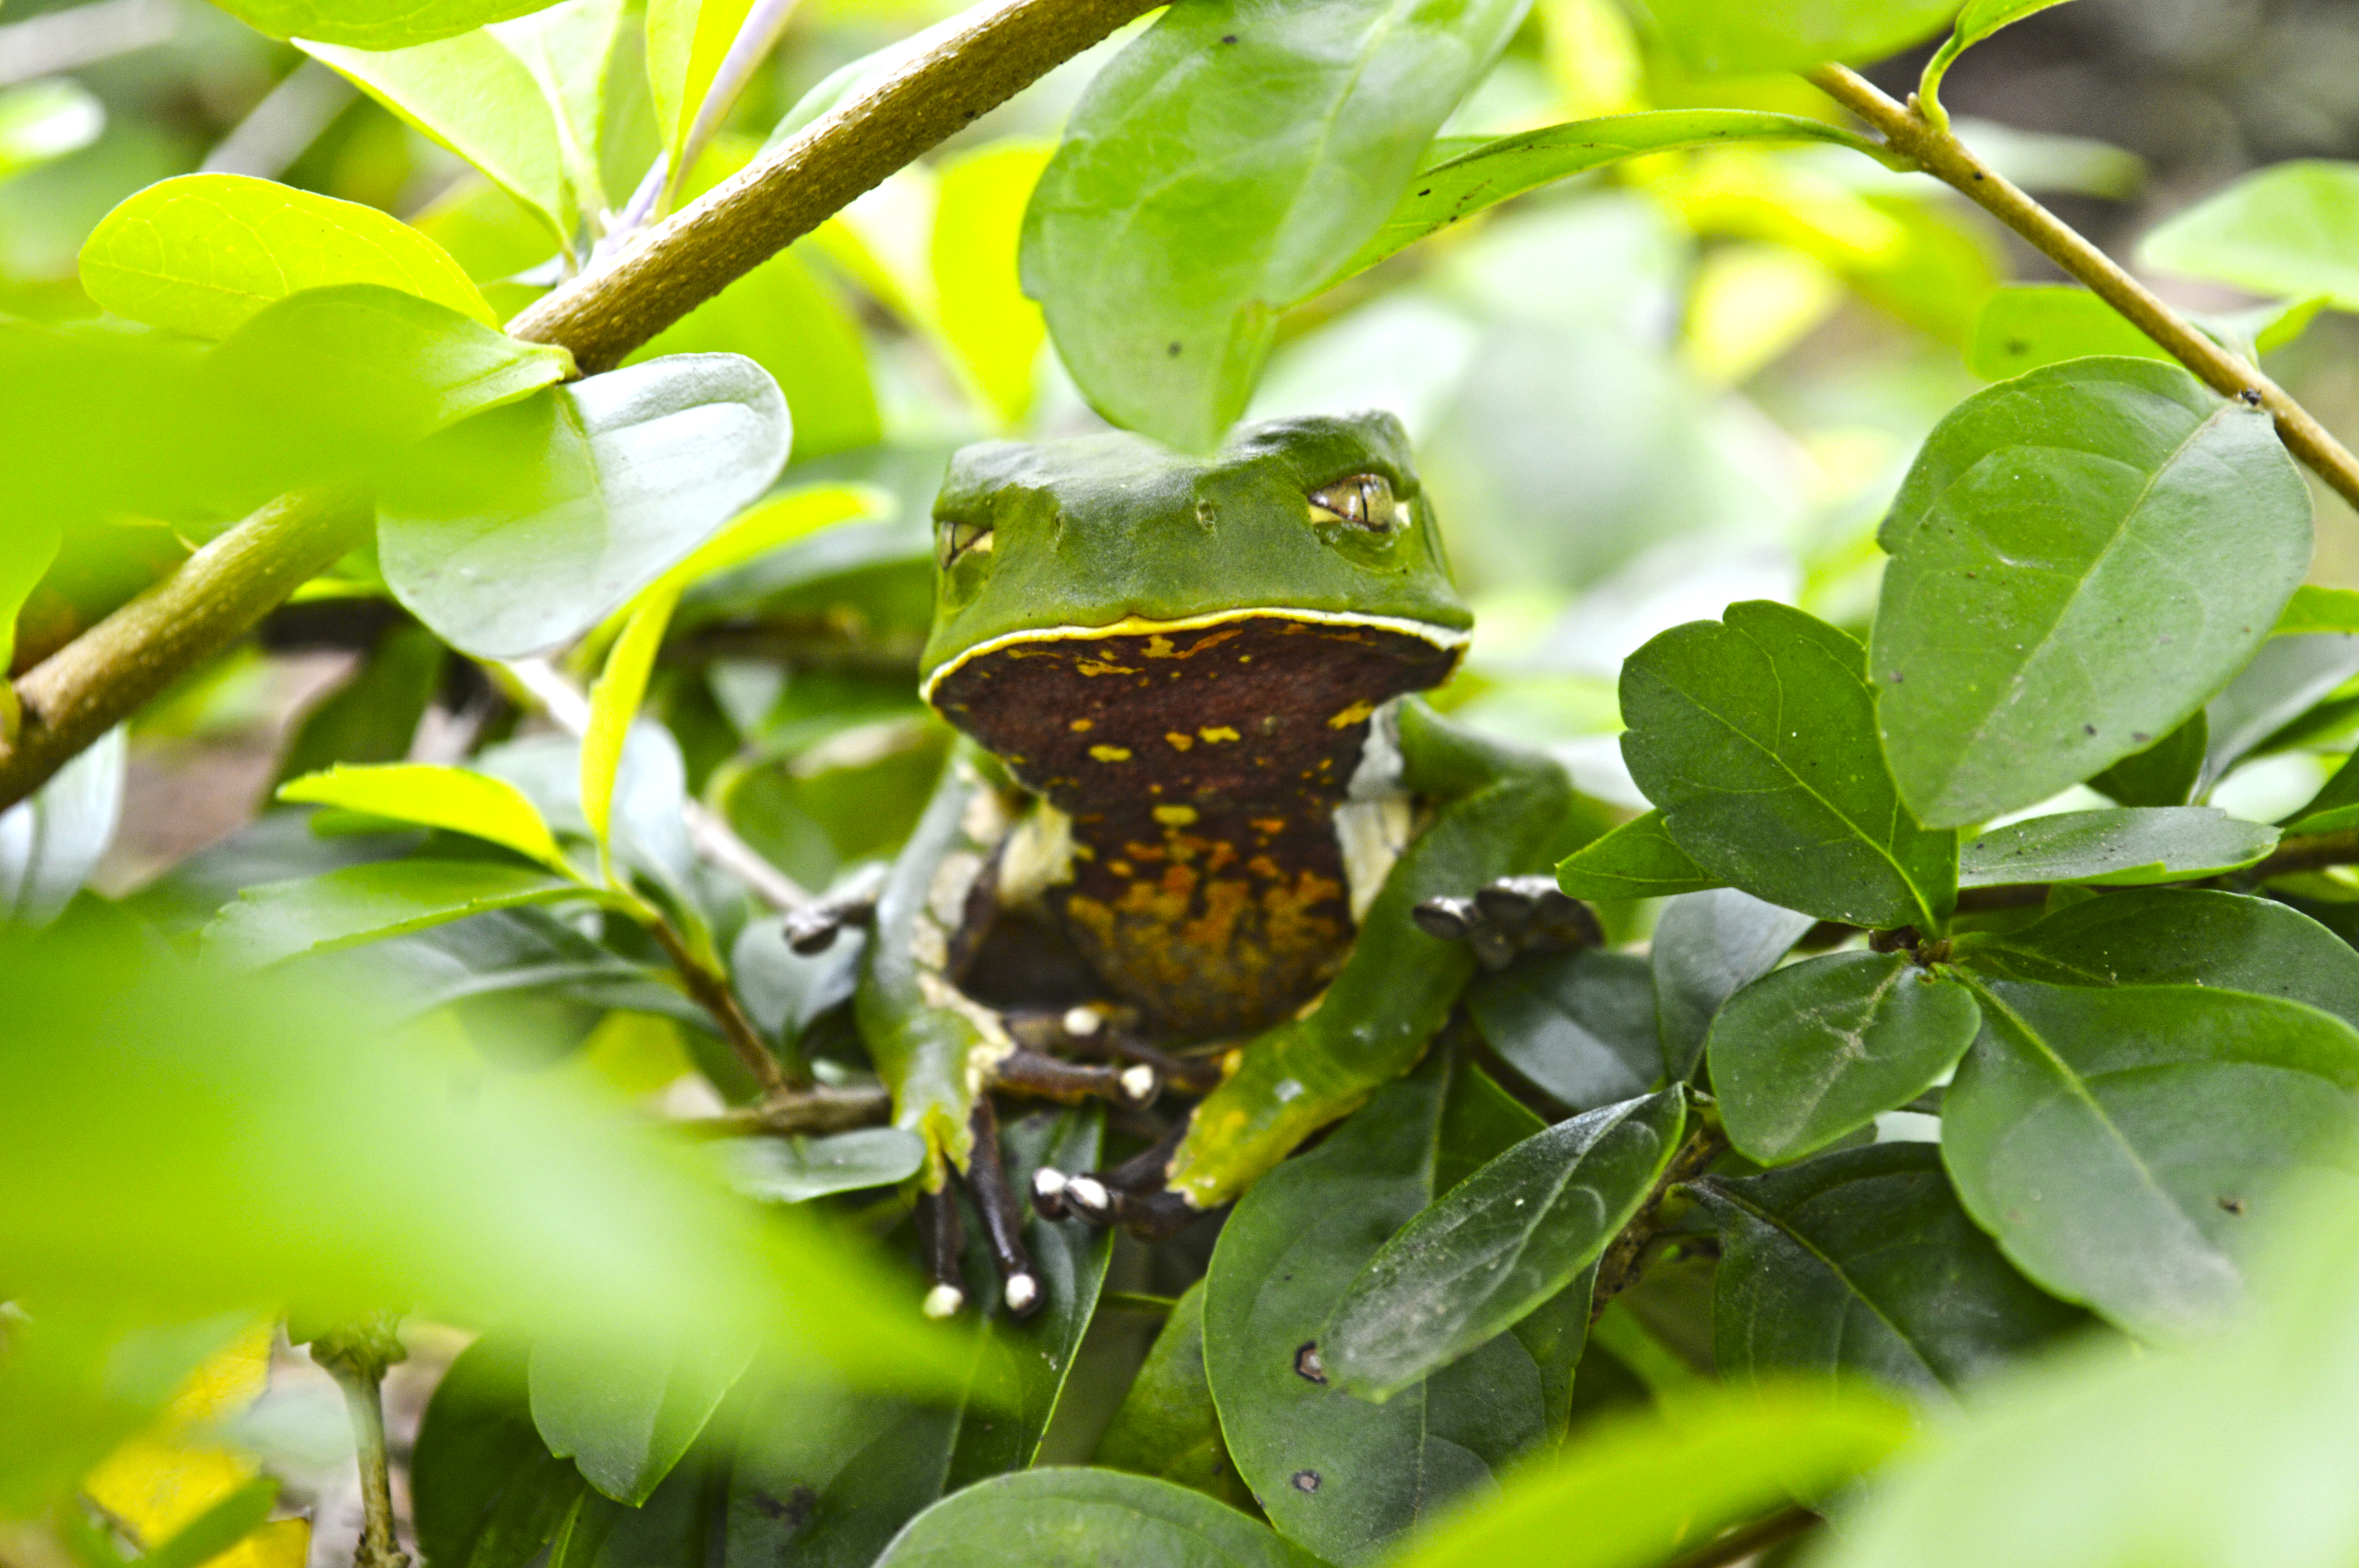
nature, animal, plant, life, forest, live, macro, photo, eye, biology, student, university, work, planet, green, peace, calm, leaf, insect, amphibian